Kobe Bryant

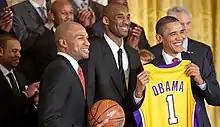
Derek Fisher and Bryant with President Barack Obama during the White House visit honoring the Lakers' 2009 championship

In early September 2008, Bryant decided not to have surgery to repair his right pinkie. In the 2008–09 season, the Lakers opened the campaign by winning their first seven games. Bryant led the team to tie the franchise record for most wins to start the season going 17–2, and by the middle of December they compiled a 21–3 record. He was selected to his 11th consecutive All-Star Game as a starter, and was named the Western Conference Player of the Month for December and January in addition to being named Western Conference Player of the week three times. In a game against the Knicks on February 2, 2009, Bryant scored 61 points, setting a record for the most points scored at Madison Square Garden. During the 2009 NBA All-Star Game, Bryant tallied 27 points, four assists, four rebounds, and four steals and was awarded All-Star Game co-MVP with former teammate O'Neal. The Lakers finished the regular season with the best record in the West (65–17). Bryant was runner-up in the MVP voting behind James, and was selected to the All-NBA First Team and All-Defensive First Team for the seventh time in his career.